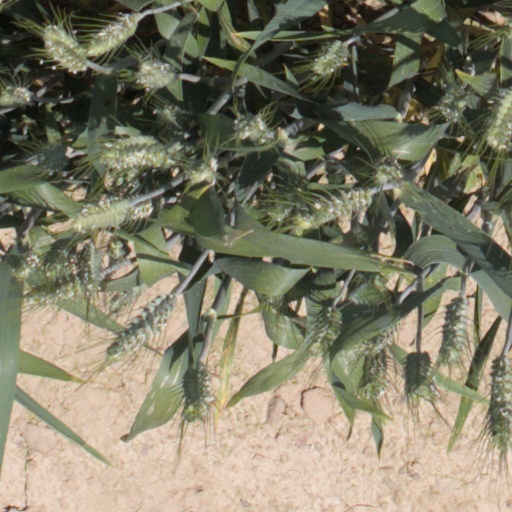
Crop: wheat